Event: Nepal Earthquake
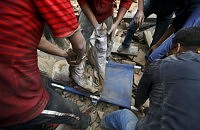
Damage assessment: damage